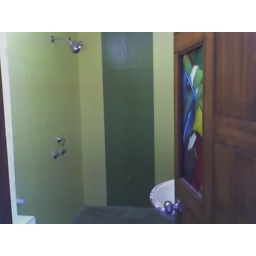
bathroom in 1st floor